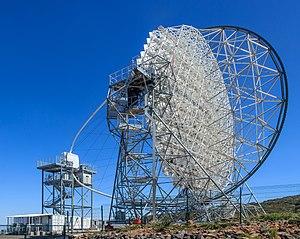
L'observatoire de Roque de los Muchachos est un observatoire astronomique situé sur l'île de La Palma. Il a été inauguré par le roi et la reine d'Espagne en 1985 et appartient à l'Institut d'astrophysique des Canaries.